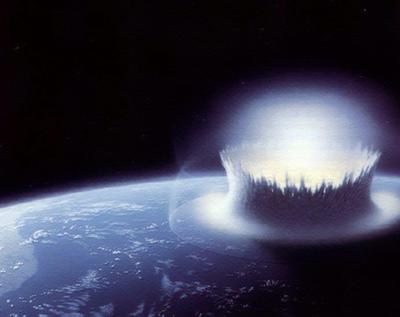
回答: 神「バブ入れるわー」